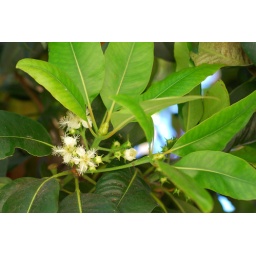
Species from Australia. Widely planted as a street tree in San Francisco